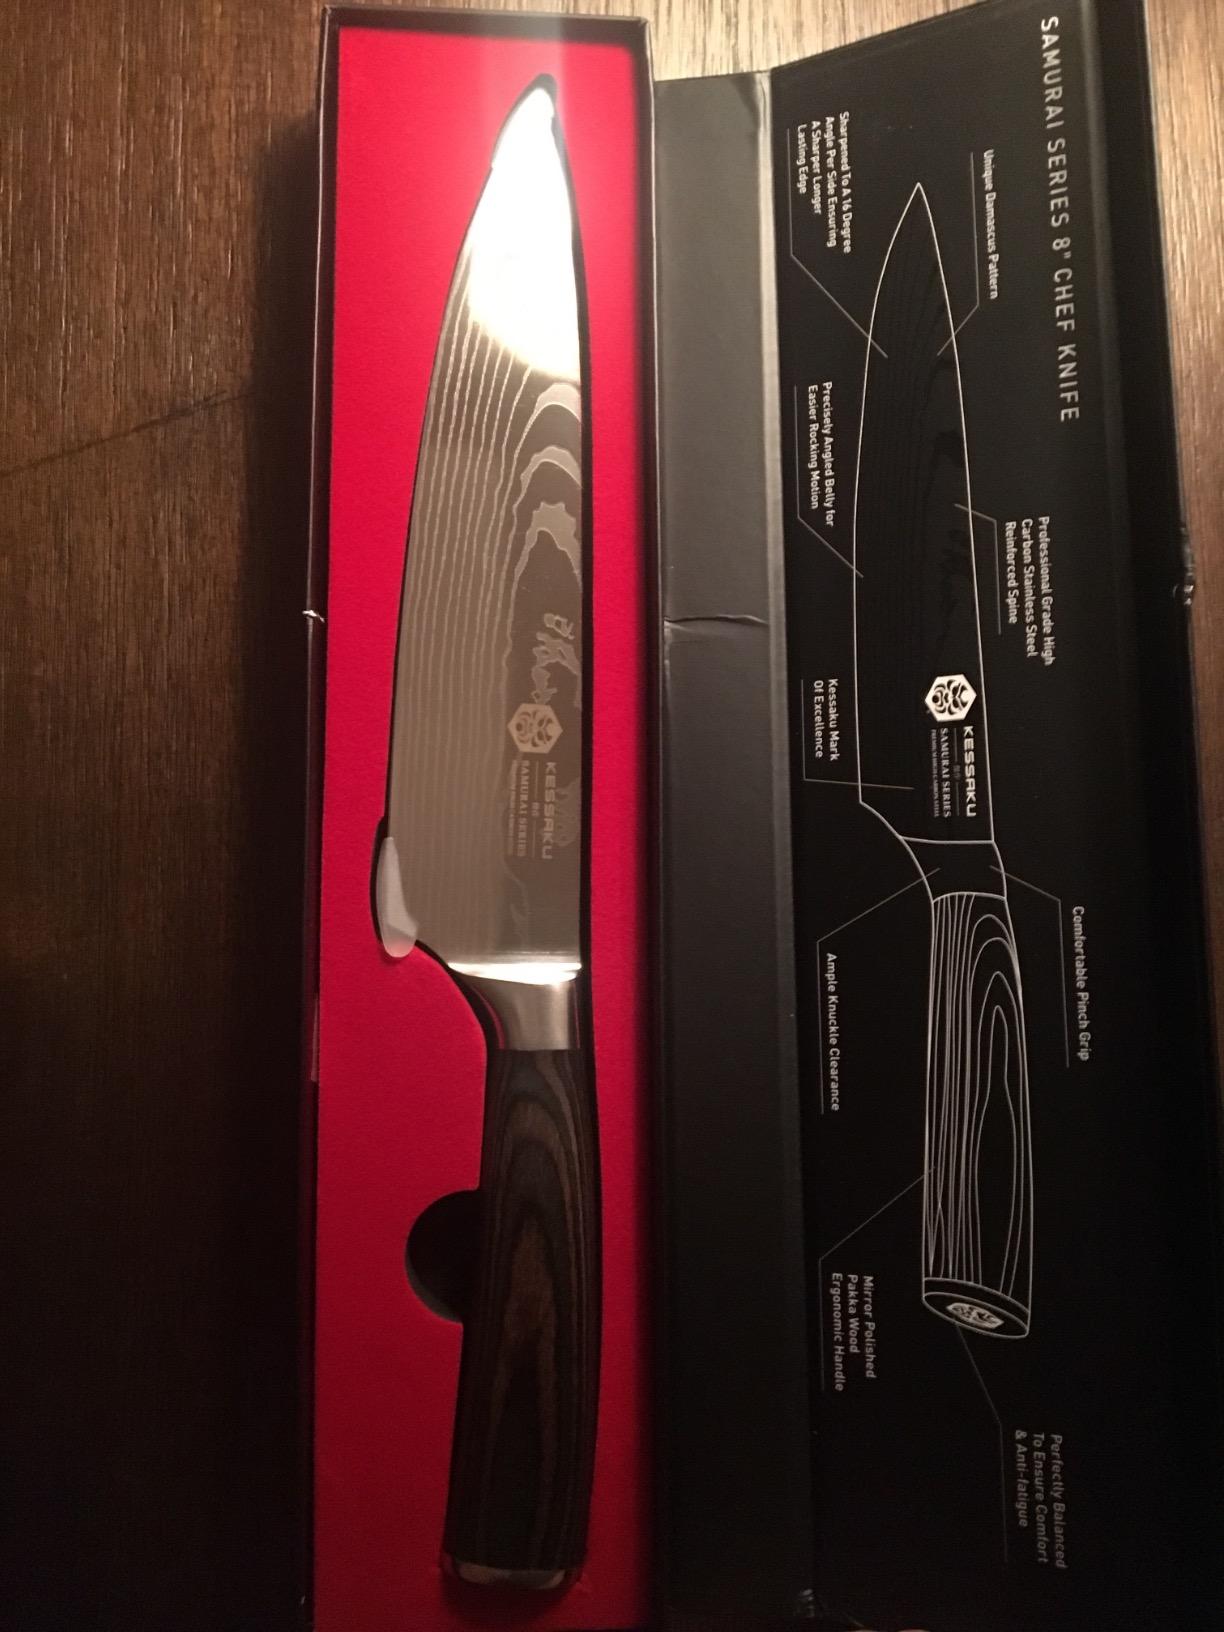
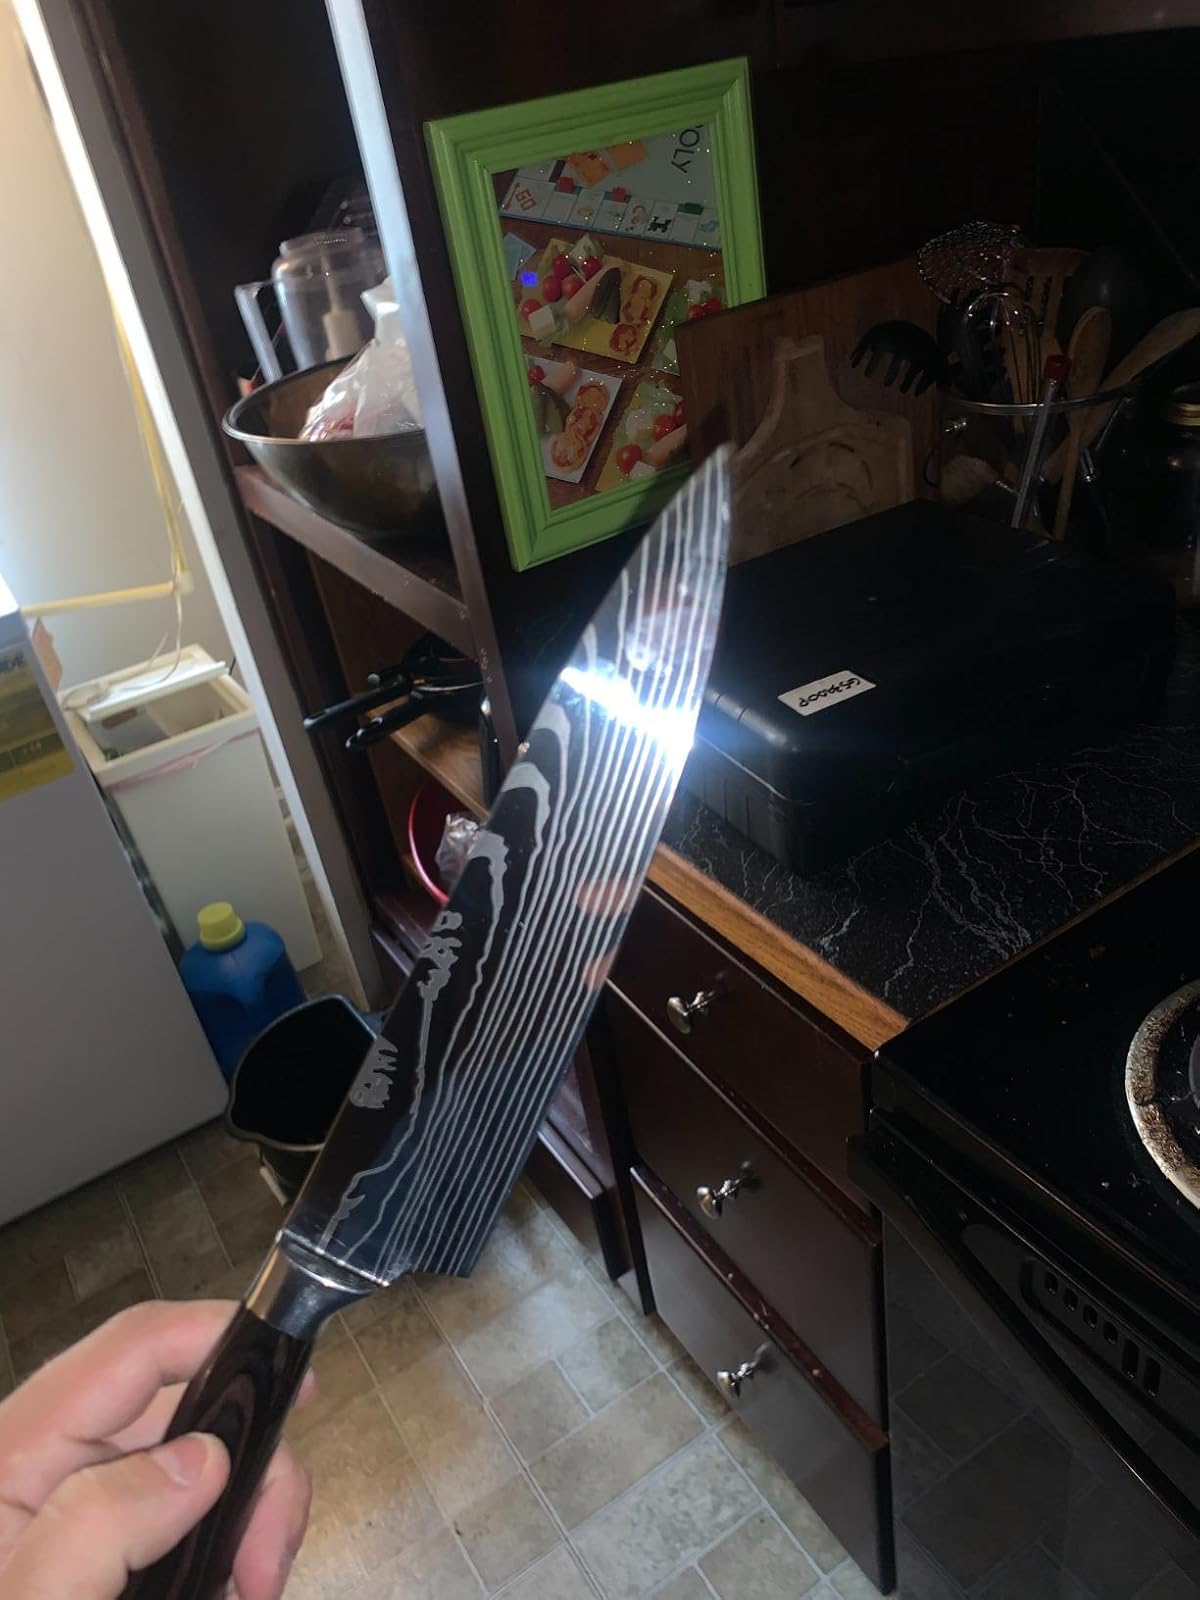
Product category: items_knife
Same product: yes